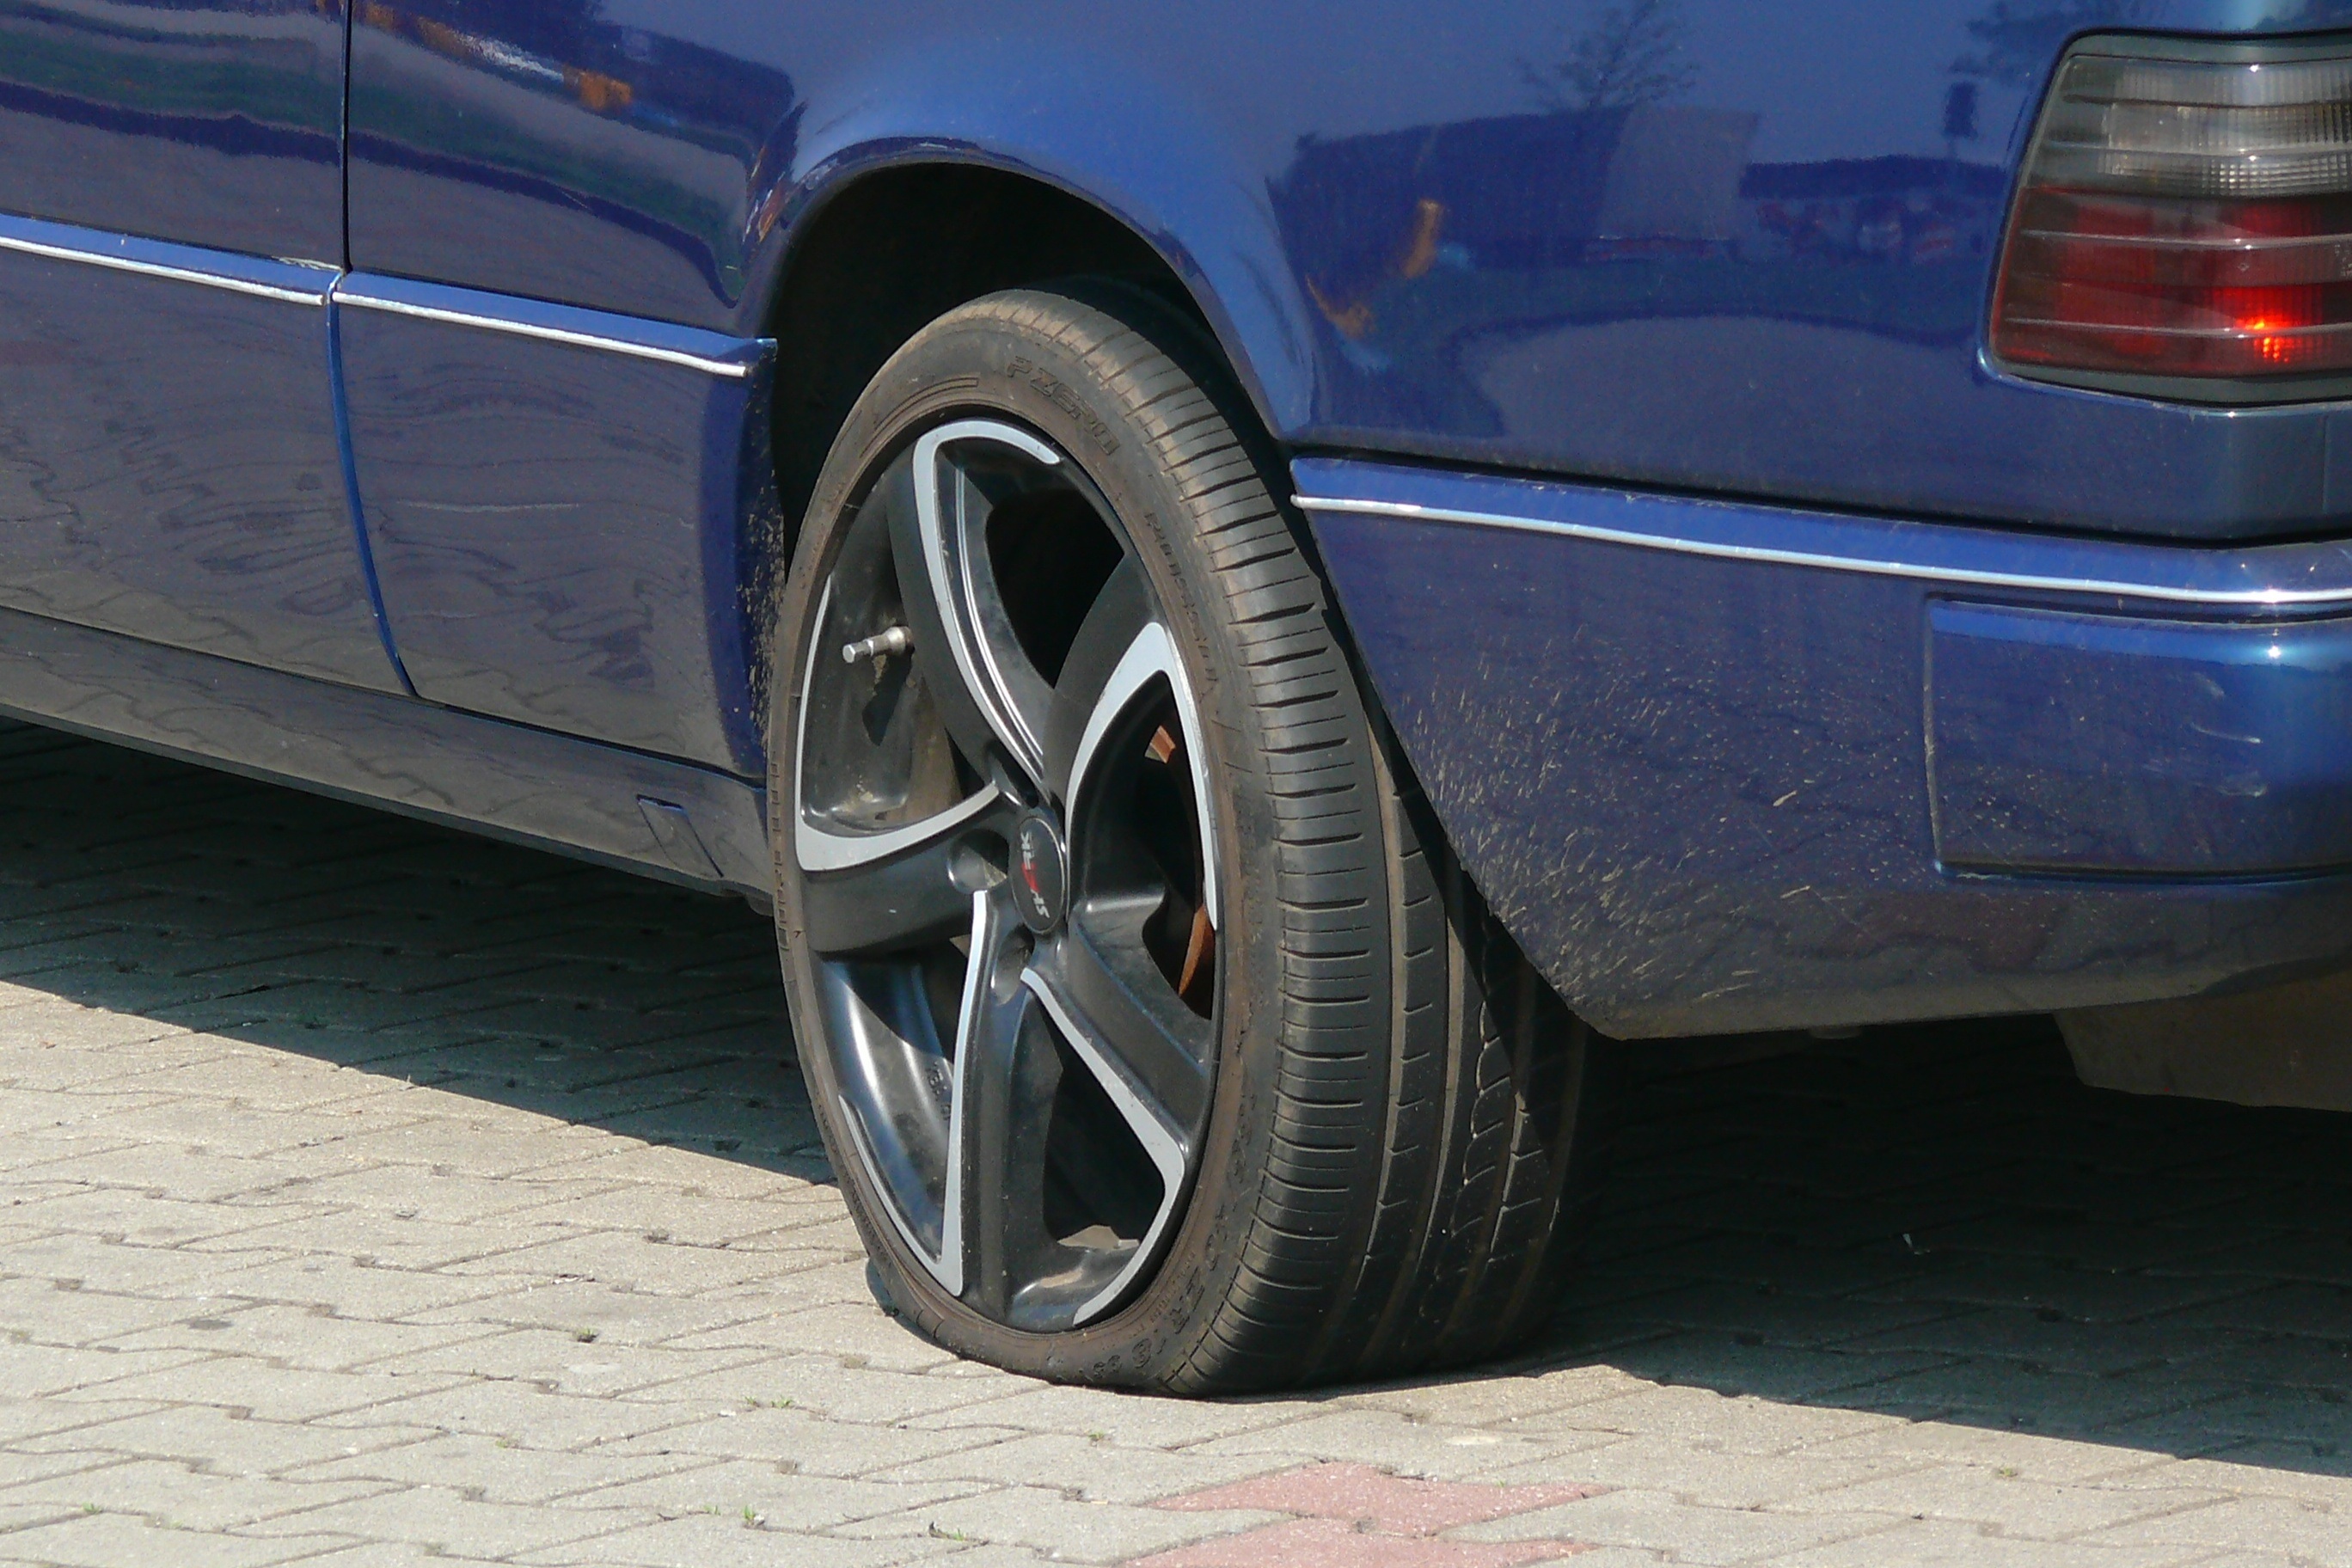
car, wheel, air, parking, profile, vehicle, auto, tire, bumper, wheels, rim, sedan, bmw, dare, mercedes benz, car breakdown, auto tires, mature, platt, auto part, breakdown, land vehicle, flatfoot, tyre damage, airless, automobile make, automotive exterior, automotive design, luxury vehicle, automotive tire, performance car